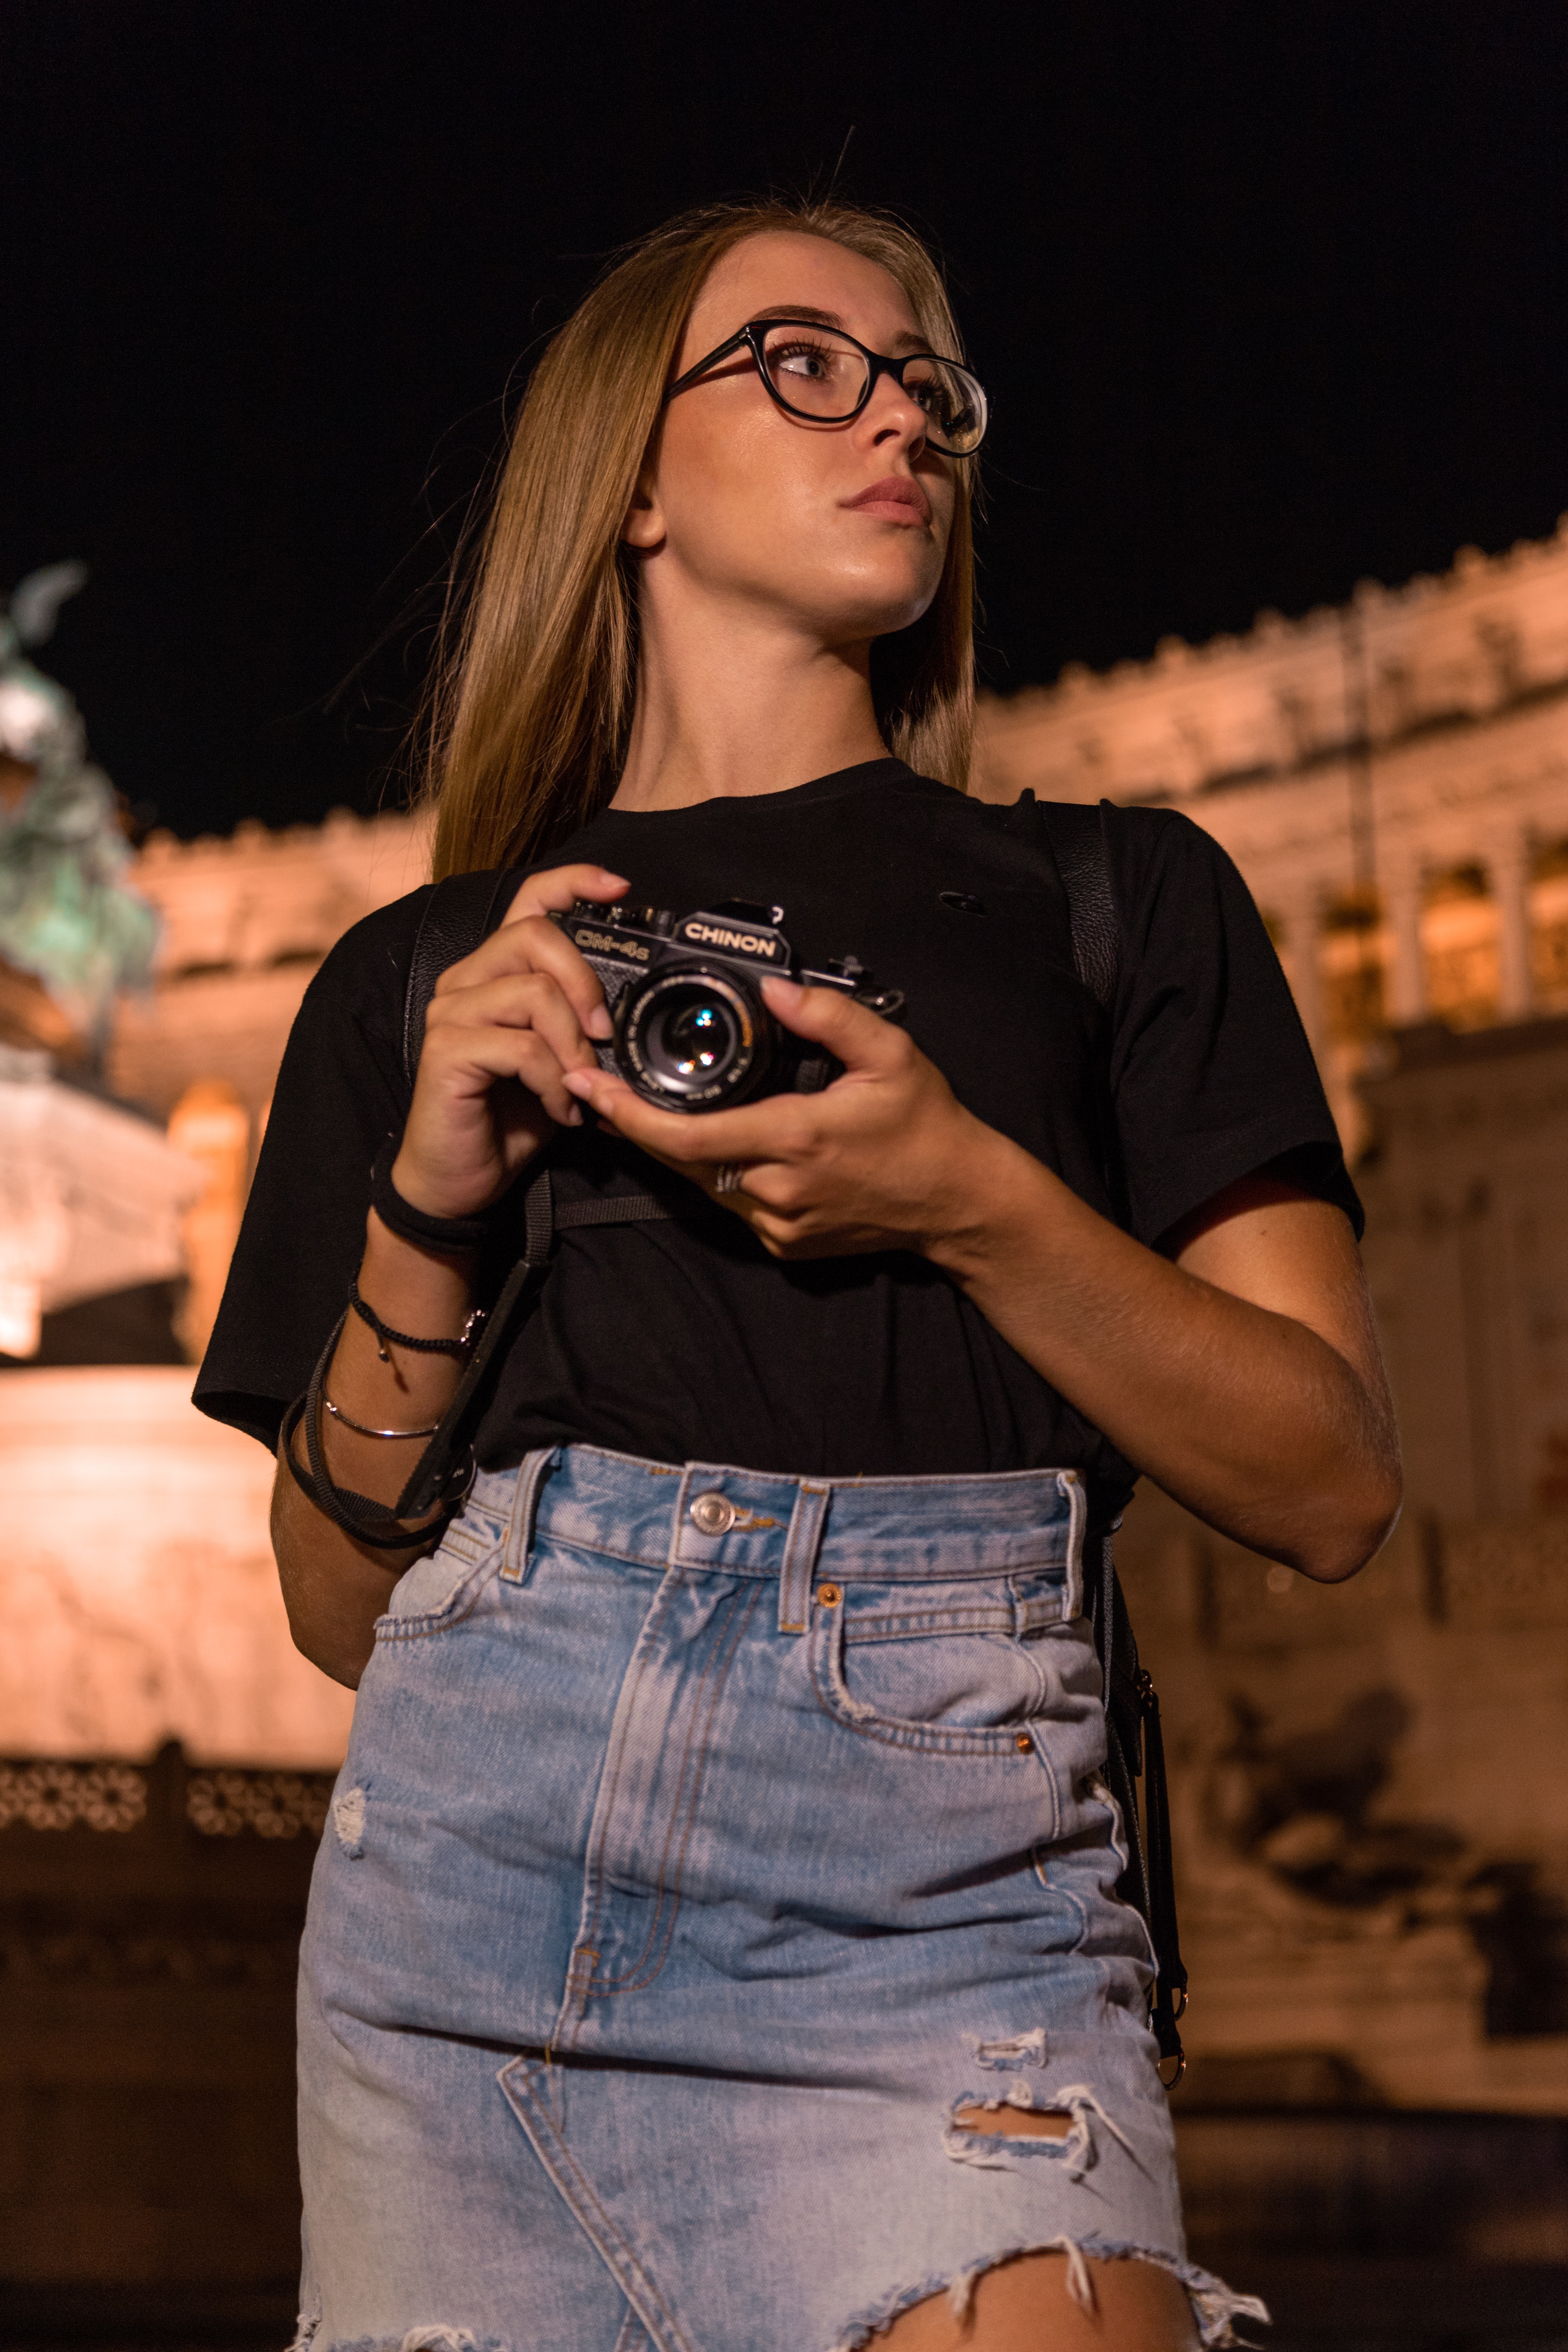
jeans, denim, glasses, fashion, jean short, eyewear, shorts, human body, cool, leg, thigh, long hair, abdomen, textile, photography, t shirt, trunk, brown hair, flash photography, style, hip